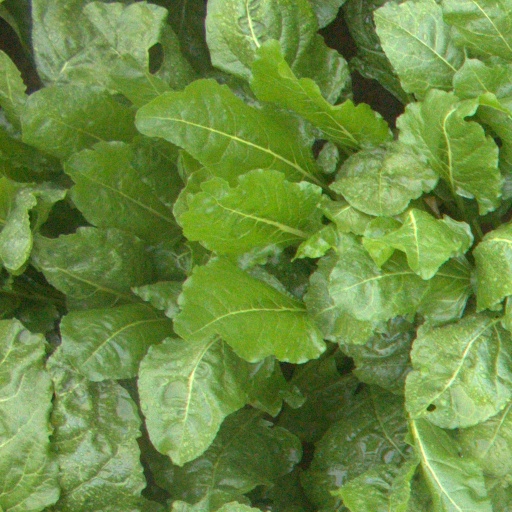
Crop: sugar beet